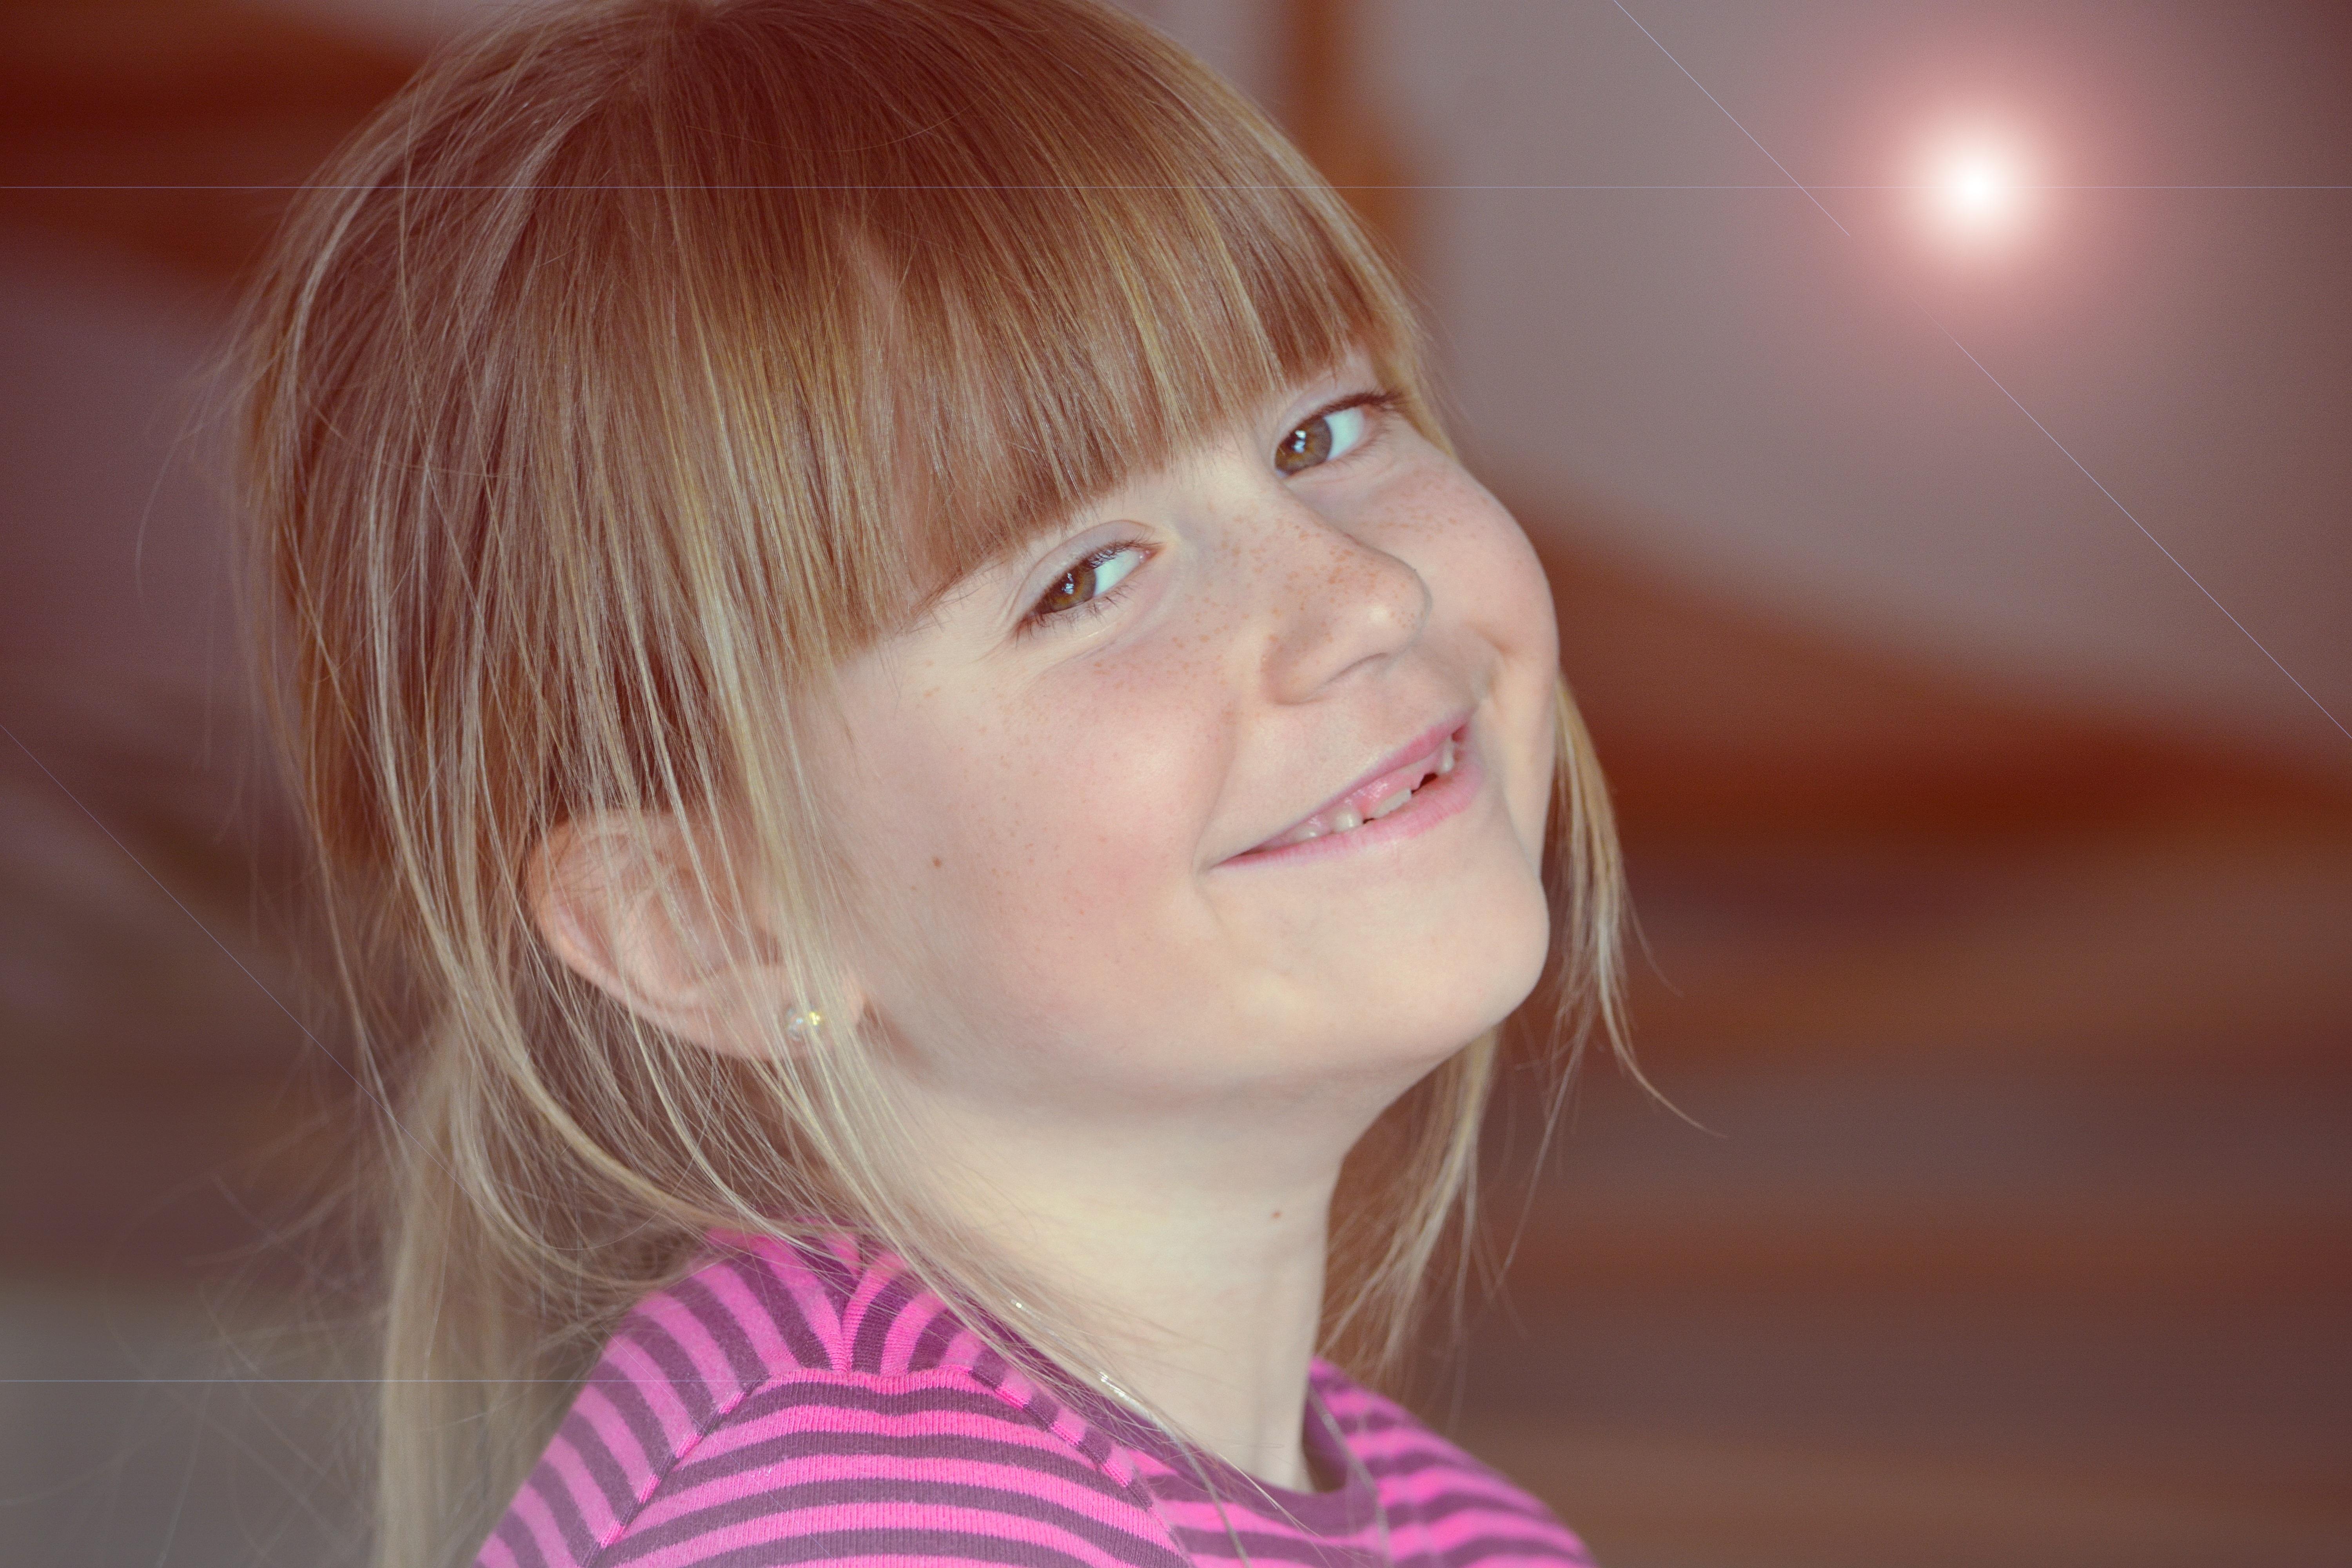
person, light, girl, woman, hair, photography, portrait, model, child, human, lady, pink, facial expression, hairstyle, smile, close up, face, nose, happy, toddler, eye, head, skin, beauty, blond, laughter, emotion, brown hair, portrait photography